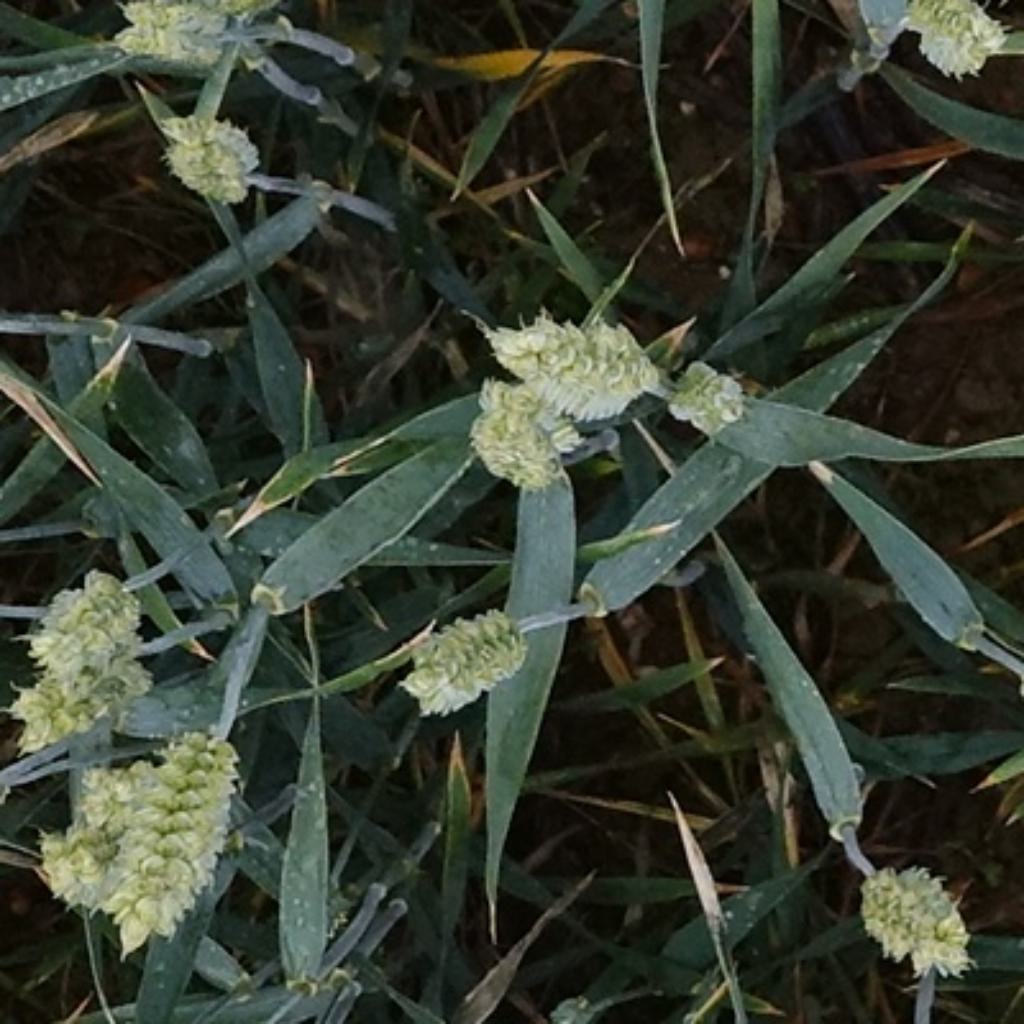
Country: France
Location: Toulouse
Wheat development stage: Filling - Ripening